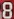
Number: 8